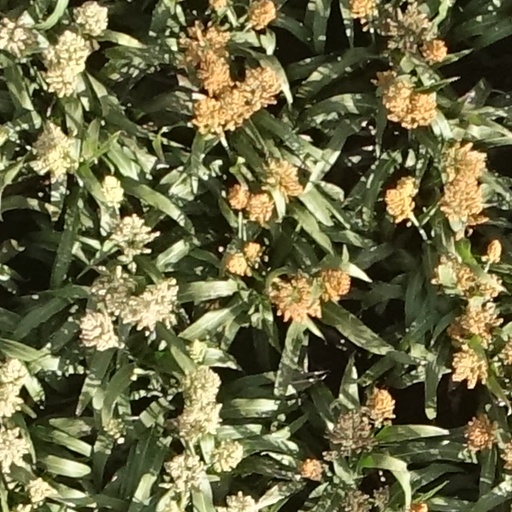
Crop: sorghum